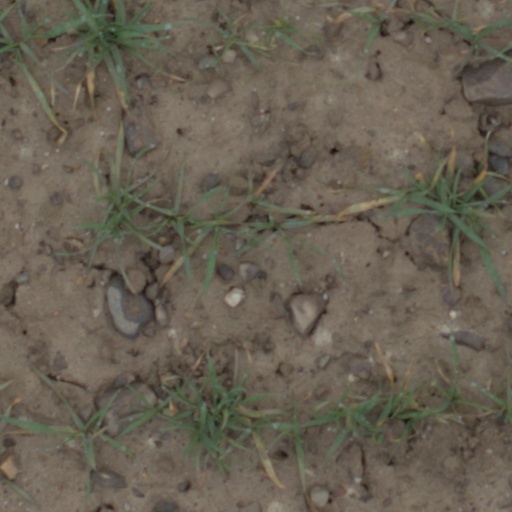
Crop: wheat